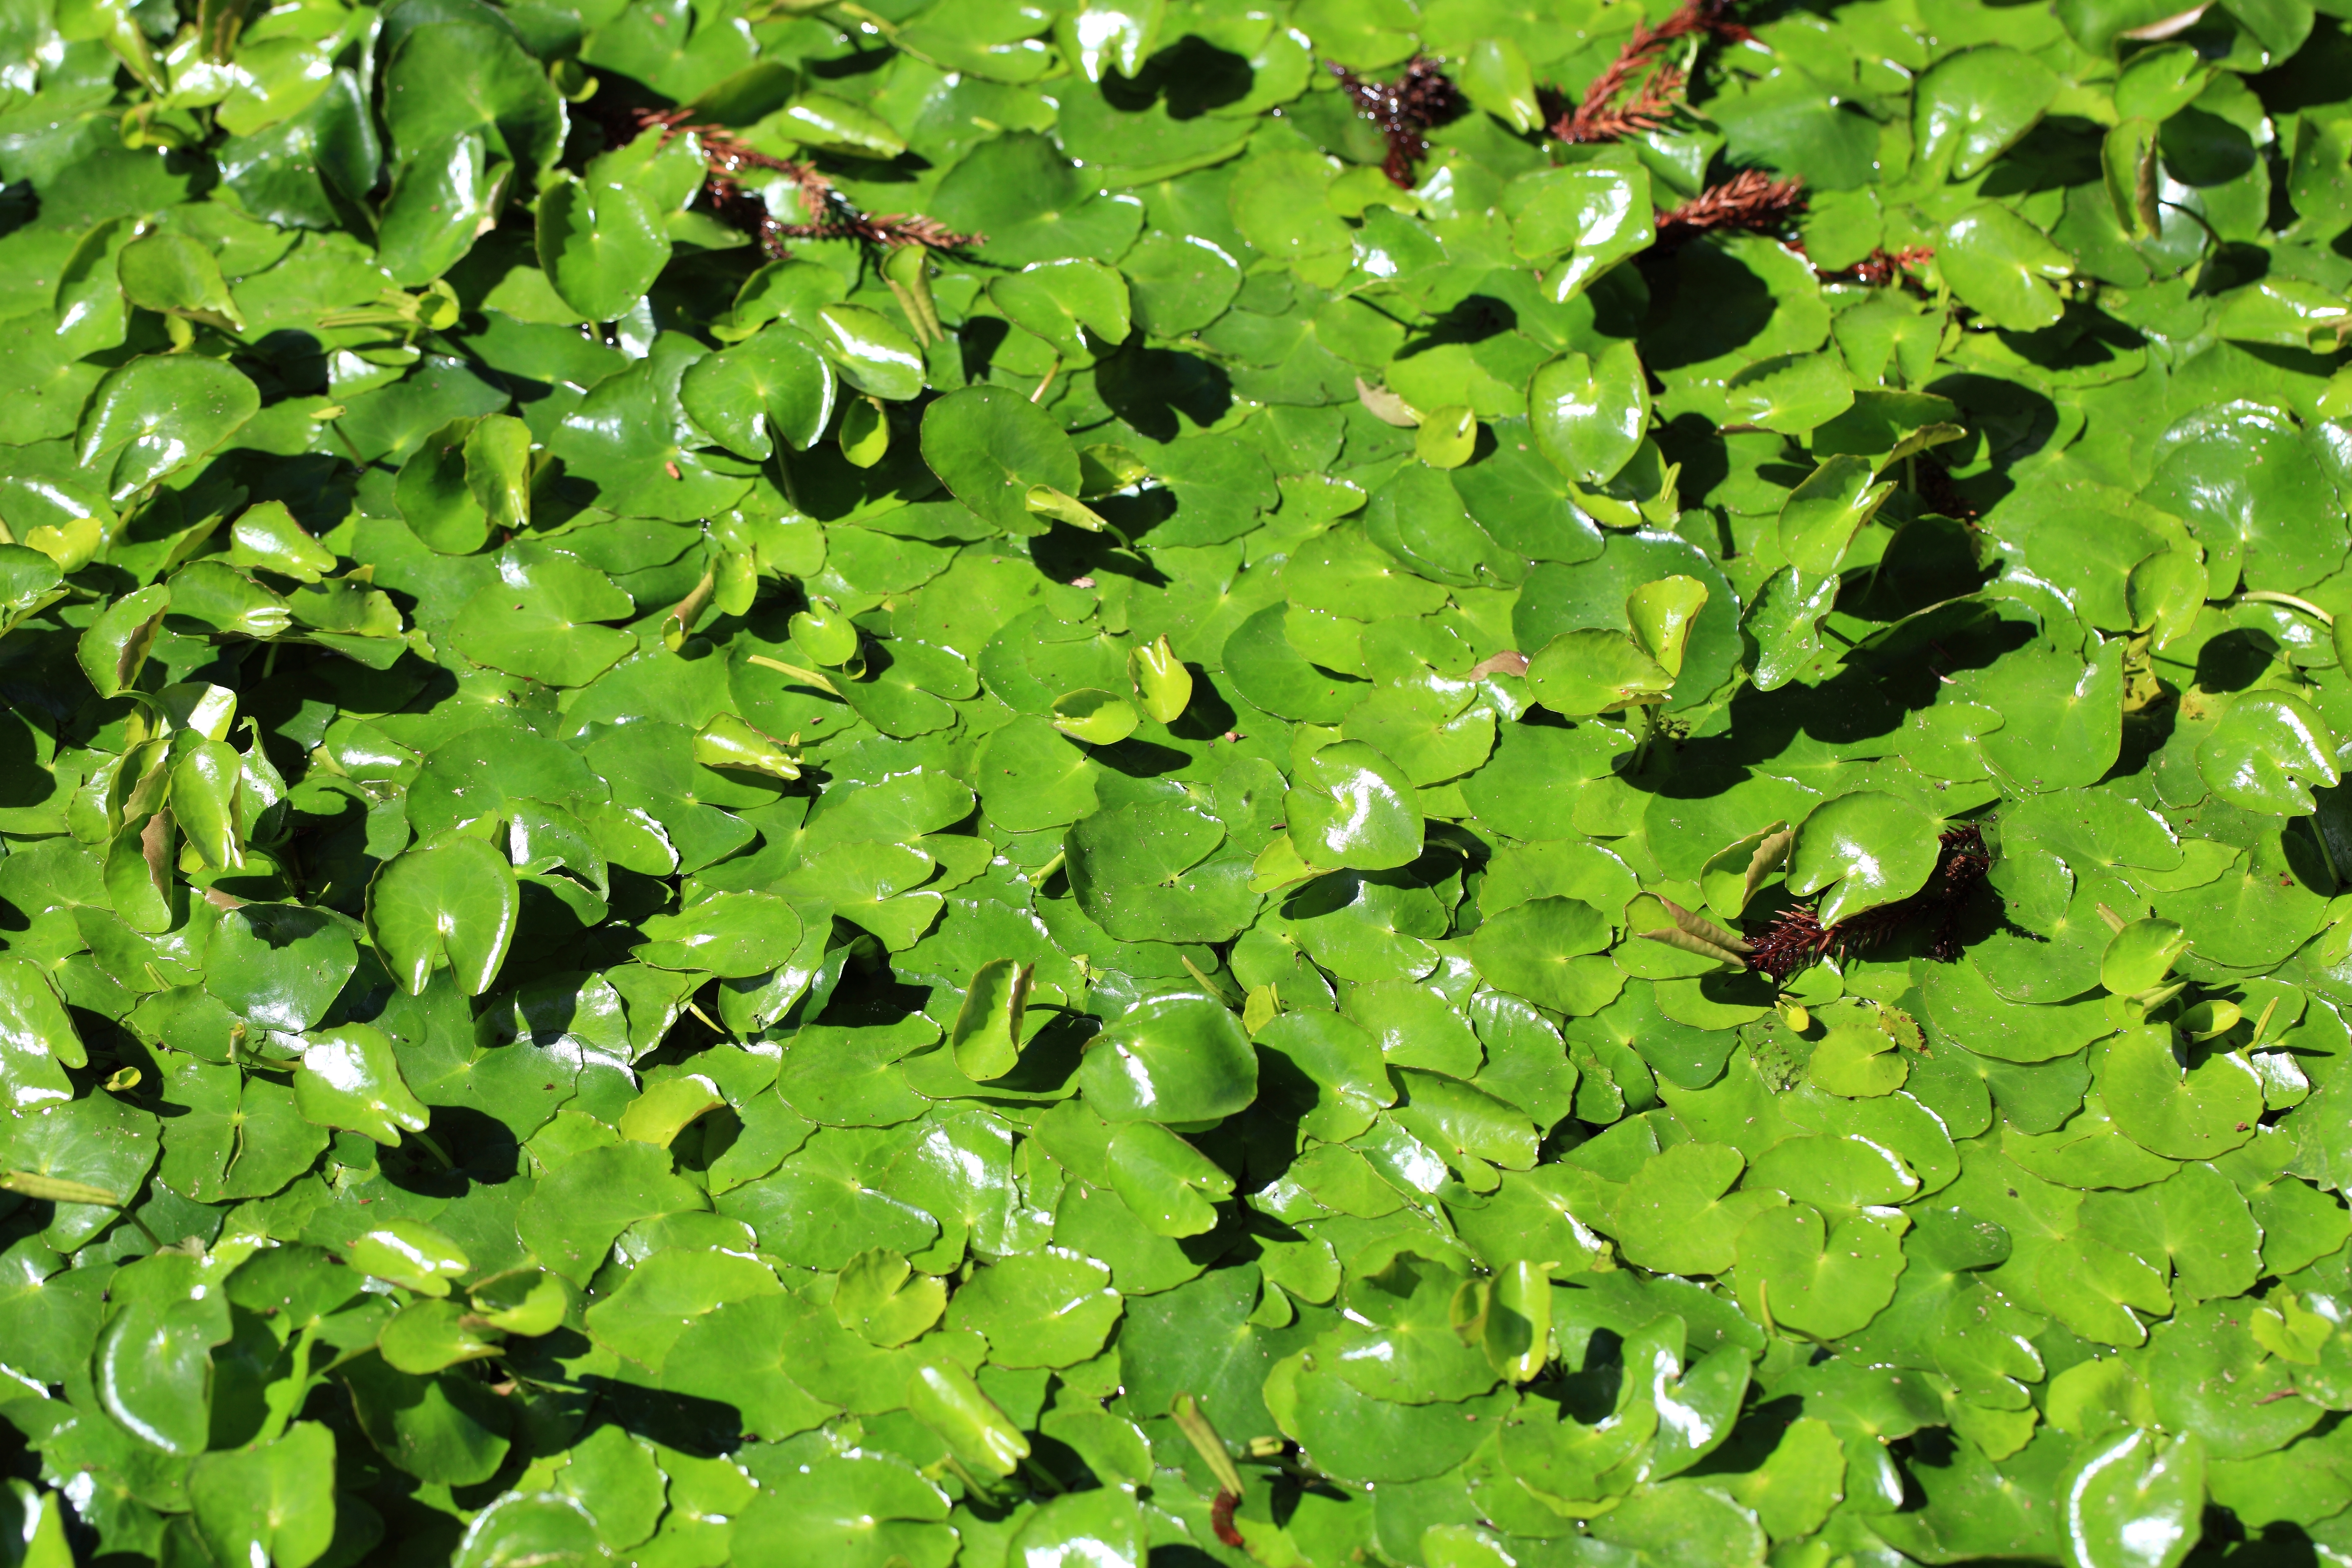
tree, grass, plant, lawn, leaf, flower, pattern, green, high, herb, produce, yellow, clover, cool image, background, shrub, groundcover, wallpaper, 5d, sakura, hires, markii, hi, res, resolution, chiba, fringed, waterlily, floatingheart, nymphoides, peltata, flowering plant, annual plant, woody plant, land plant, centella